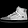
Label: Sneaker